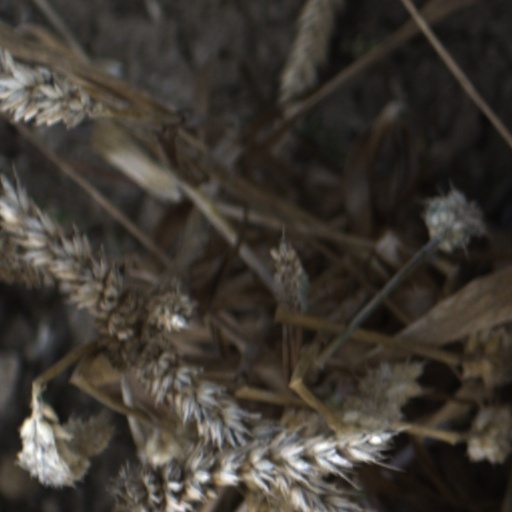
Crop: wheat